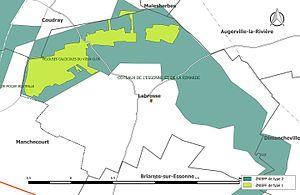
Carte des Zones naturelles d'intérêt écologique faunistique et Floristique (ZNIEFF) de la commune de fr:Labrosse.
Labrosse est une ancienne commune française située dans le département du département du Loiret en région Centre-Val de Loire, devenue le 1ᵉʳ janvier 2016 une commune déléguée au sein de la commune nouvelle du Malesherbois.